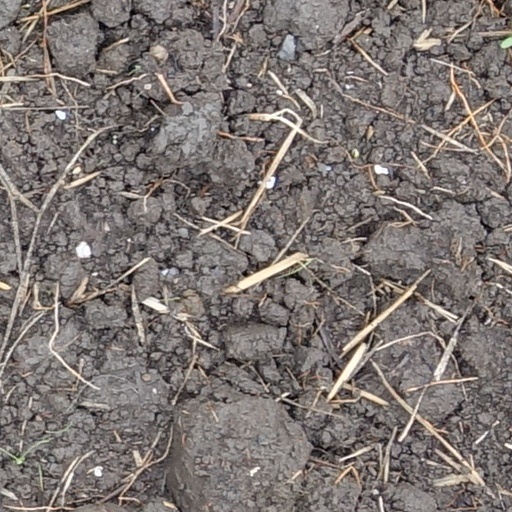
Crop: wheat